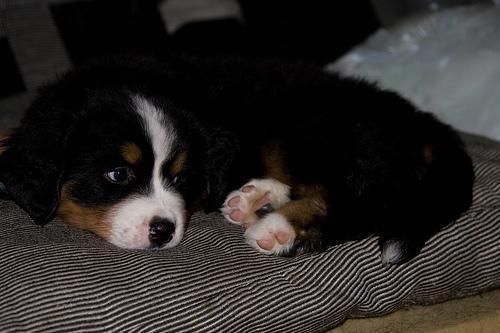
Bernese_mountain_dog